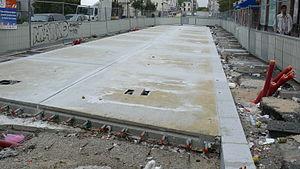
Construction de la plate-forme en béton-armé du Tramway T5 à Saint-Denis
La ligne 5 du tramway d'Île-de-France, dite T5, est la première ligne de tramway sur pneumatiques d'Île-de-France. Exploitée par la Régie autonome des transports parisiens, elle relie marché de Saint-Denis à la gare de Garges - Sarcelles depuis le 29 juillet 2013 après six années de travaux et plusieurs retards, notamment en raison du retard de livraison des rames dû à des difficultés financières du constructeur du matériel roulant Translohr.